Saksang
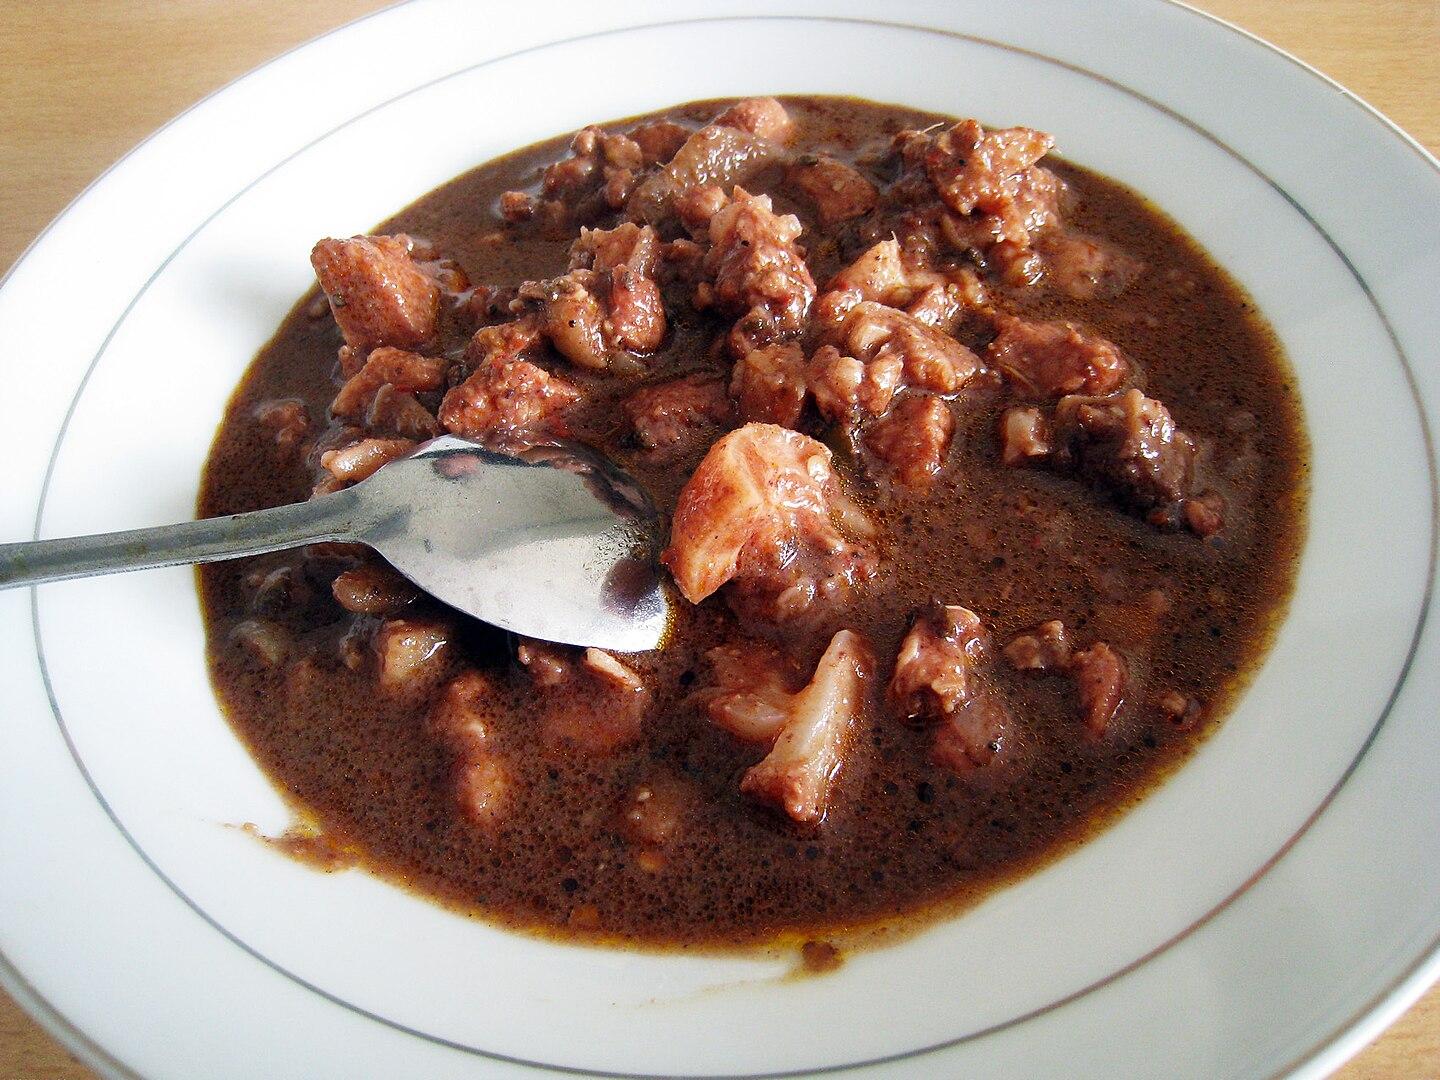
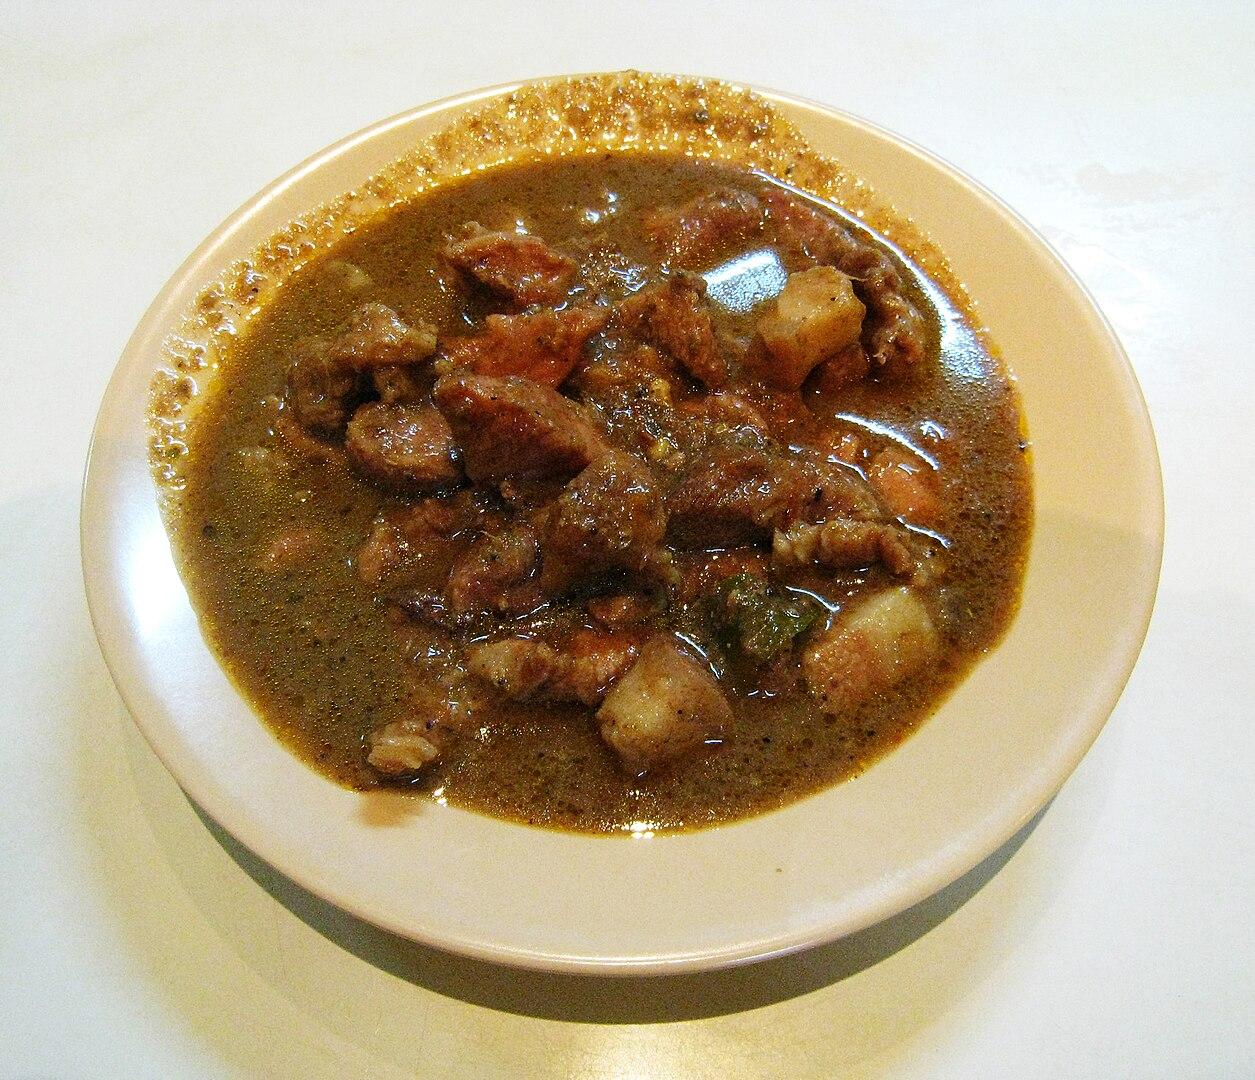
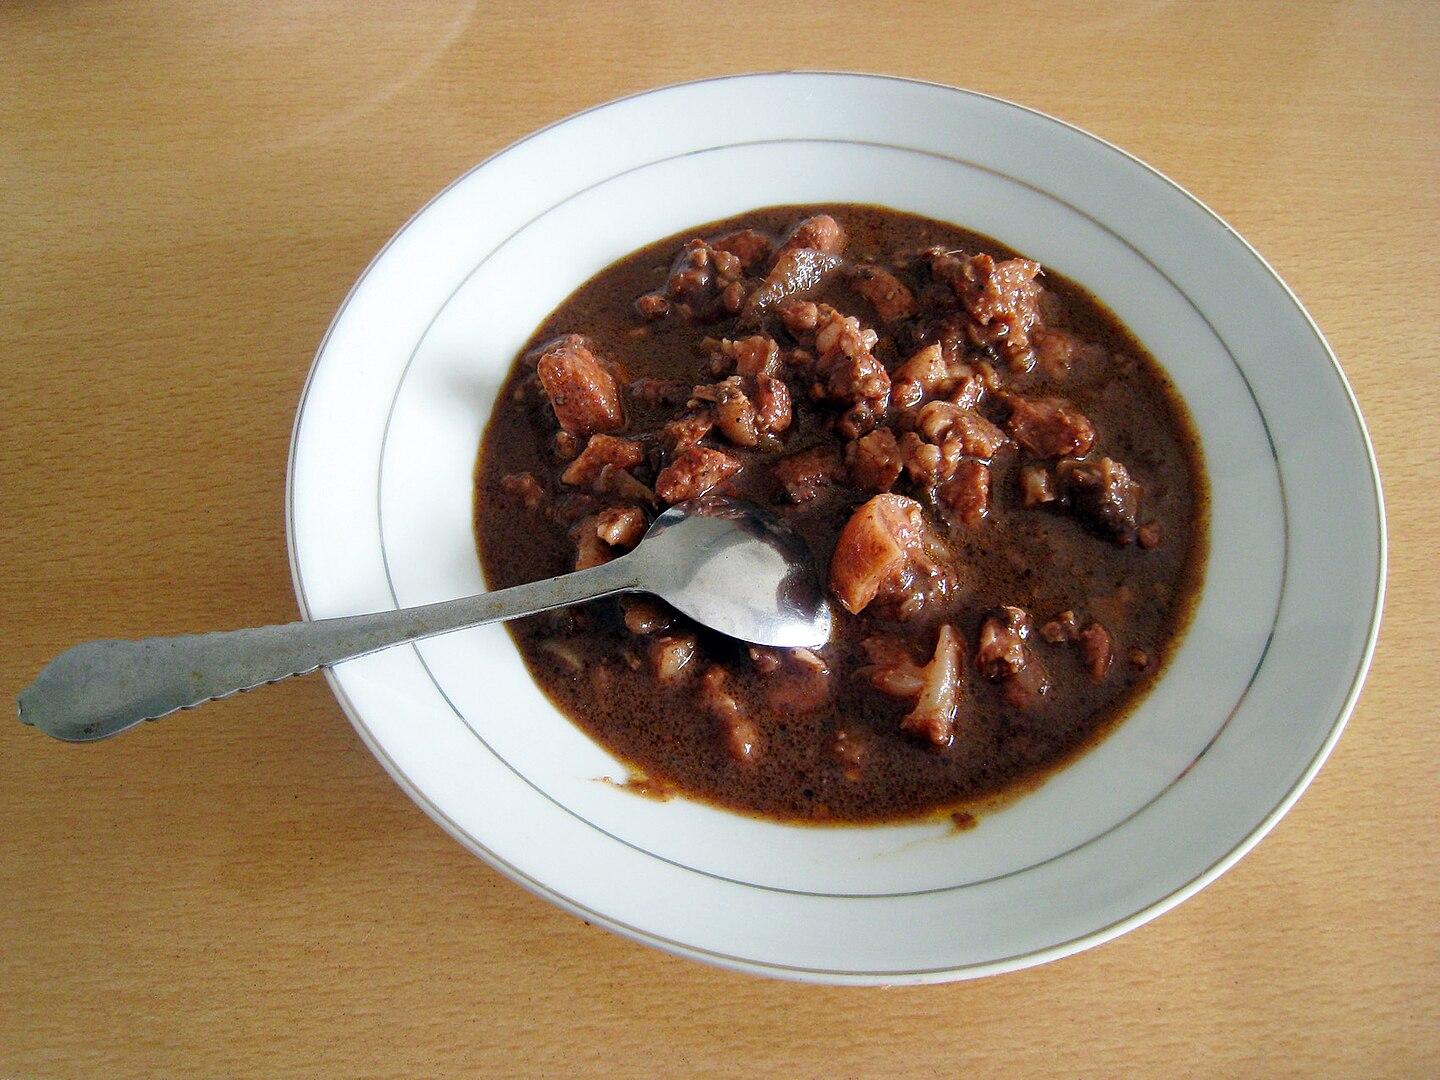
Also known as:
bbc - Batak Toba: Saksang
fr - French: Saksang
id - Indonesian: Sangsang
jv - Javanese: Saksang
ms - Malay: Saksang
pt - Portuguese: Saksang
ru - Russian: Саксанг
Category: stew (pork stew, blood)
Cuisine: Indonesian
Associated cuisines: Indonesian
Area: North Sumatra
Countries: Indonesia
Region: South Eastern Asia, , , ,
The dish is a savory, spicy dish made from minced pork or dog meat (or, more rarely, water buffalo meat) stewed in its blood, coconut milk and spices; including kaffir lime and bay leaves, coriander, shallot, garlic, chili pepper, lemongrass, ginger, galangal, turmeric and andaliman pepper.